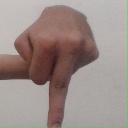
अक्षर: प